Encke (crater)

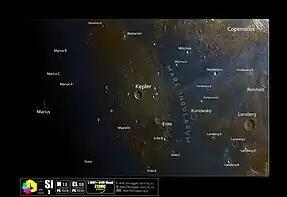
The crater area in a Selenochromatic Image (Si)

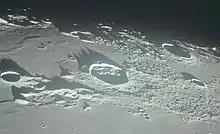
Oblique view from Apollo 12

Encke is a lunar impact crater that is located on the western edge of the Mare Insularum, to the south-southeast of the crater Kepler. The small crater Kunowsky lies to the east-southeast on the mare.